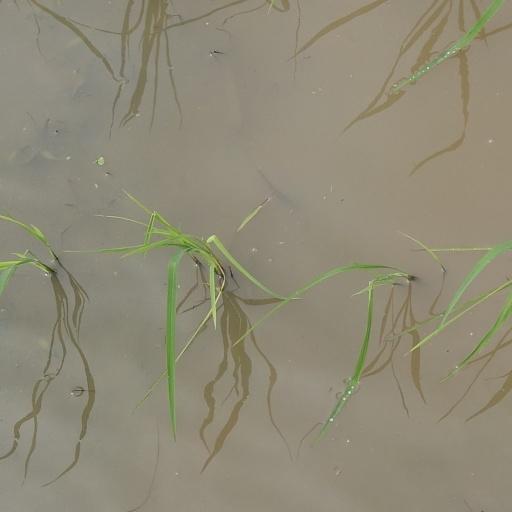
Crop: rice